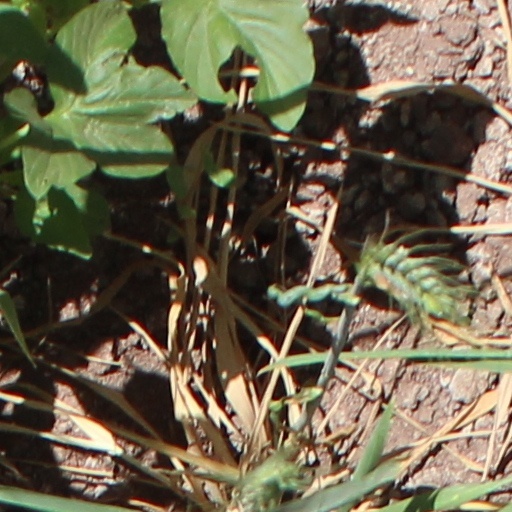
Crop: wheat